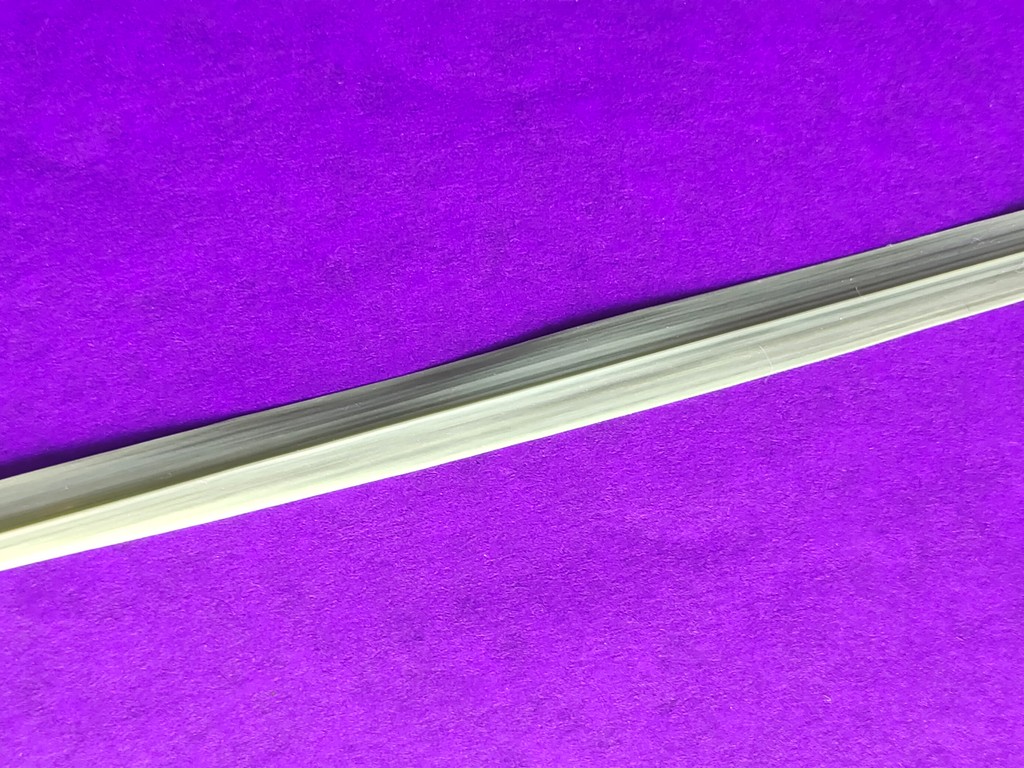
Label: Healthy